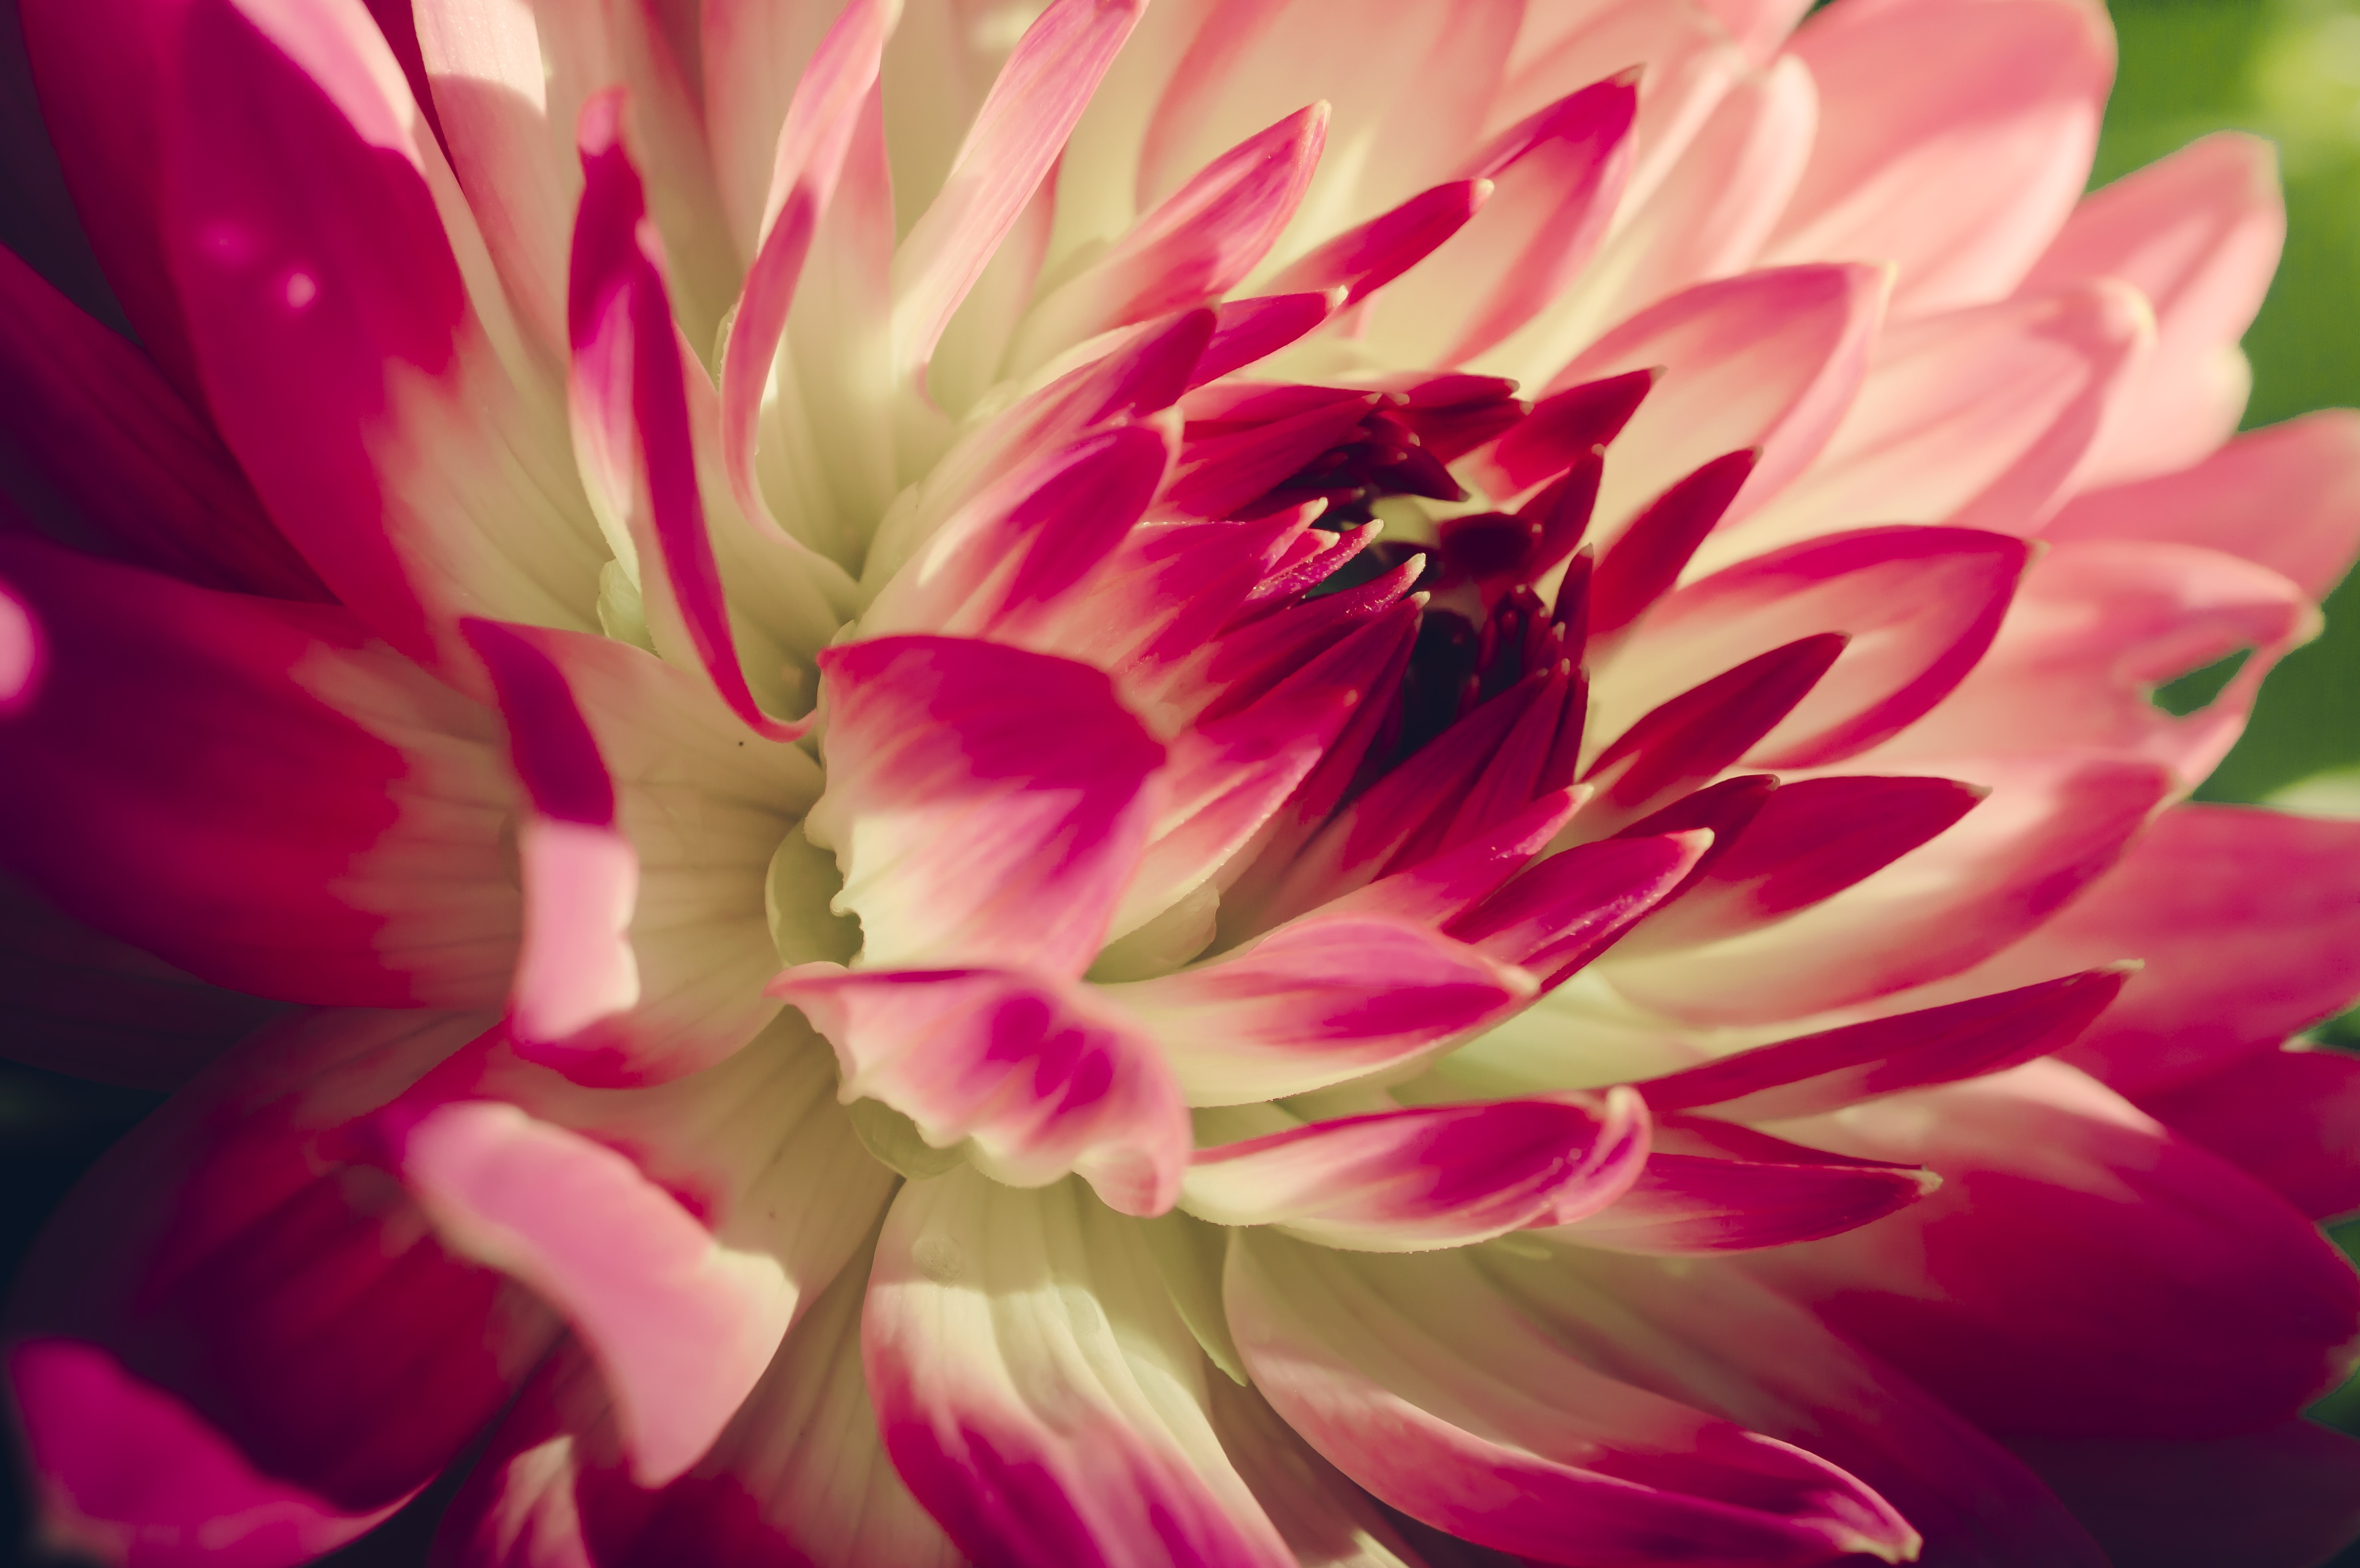
nature, blossom, plant, white, flower, petal, bloom, spring, pink, flora, flowers, close up, dahlia, macro photography, flowering plant, daisy family, annual plant, plant stem, land plant